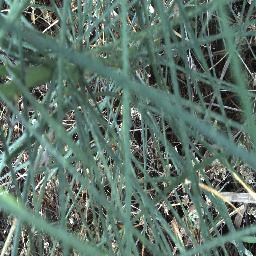
Label: parkinsonia